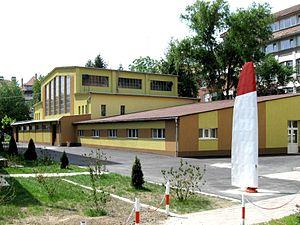
Laboratoire de machines hydrauliques «Aurel Bărglăzan», Faculté de génie mécanique de Timisoara. Română: Laboratorul de maşini hidraulice „Aurel Bărglăzan”, Facultatea de Mecanică Timişoara."